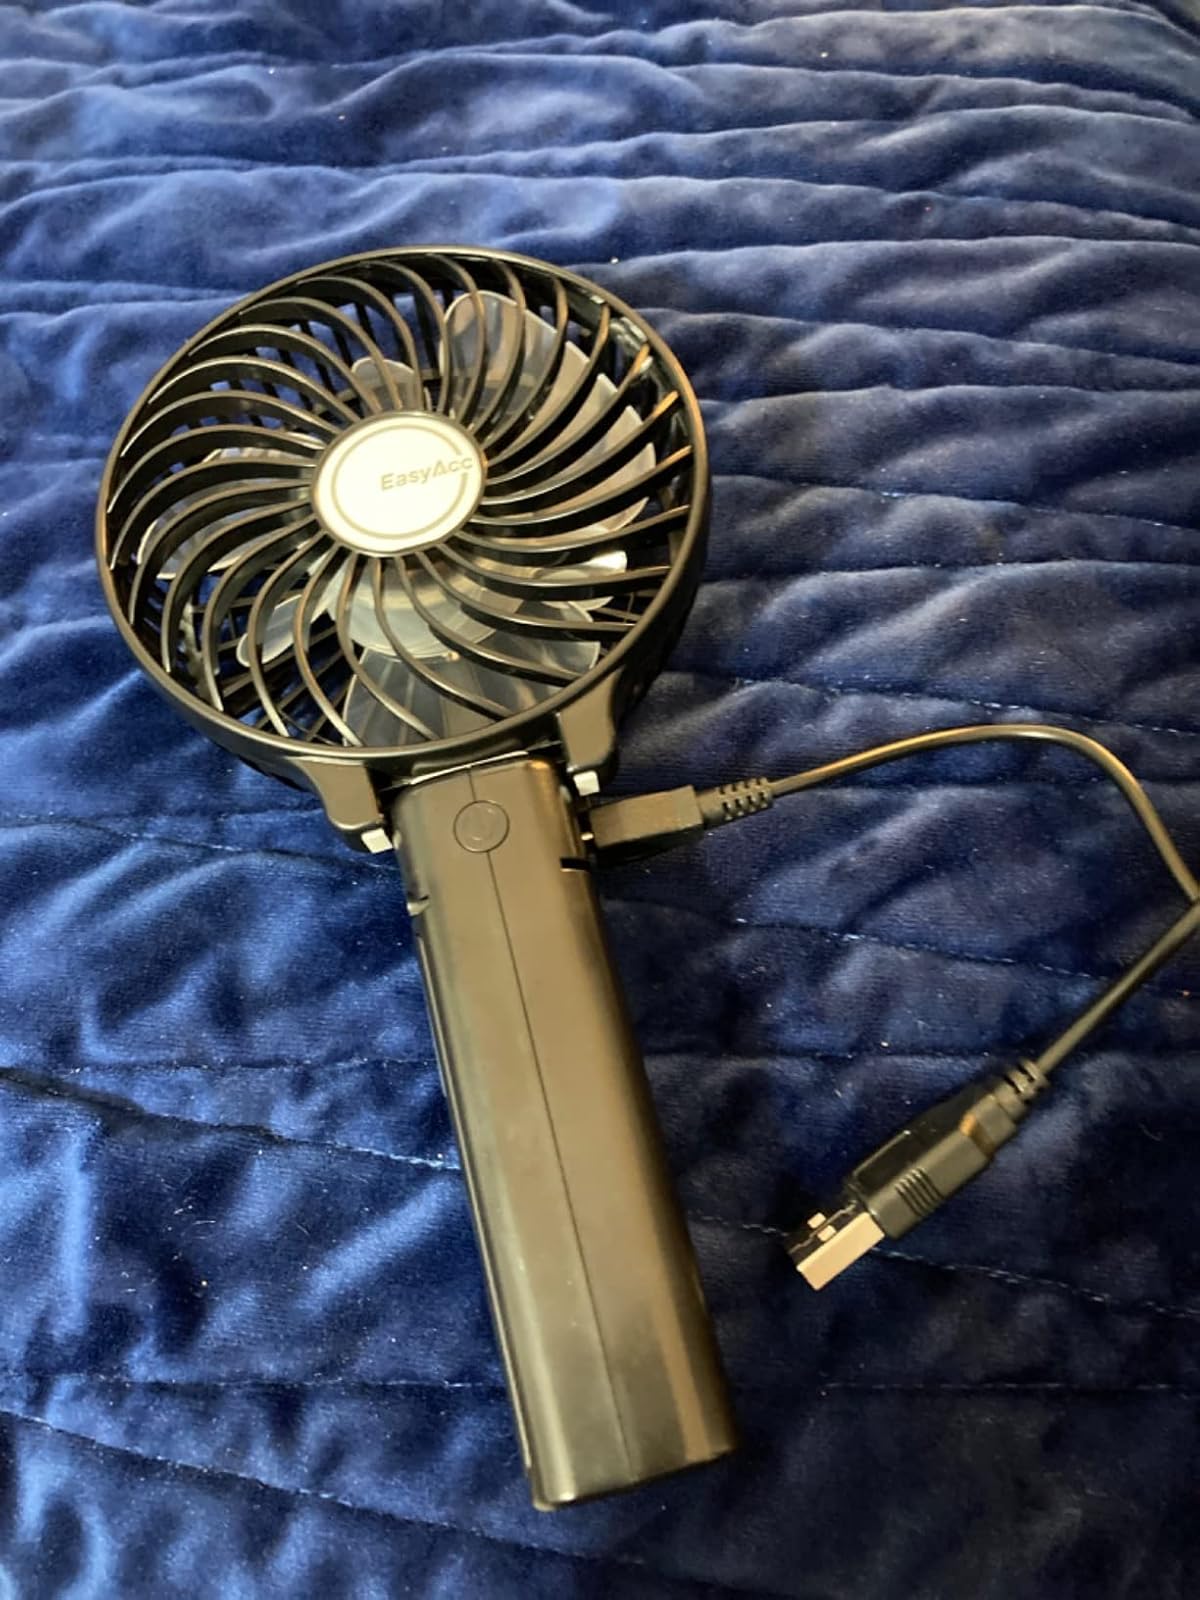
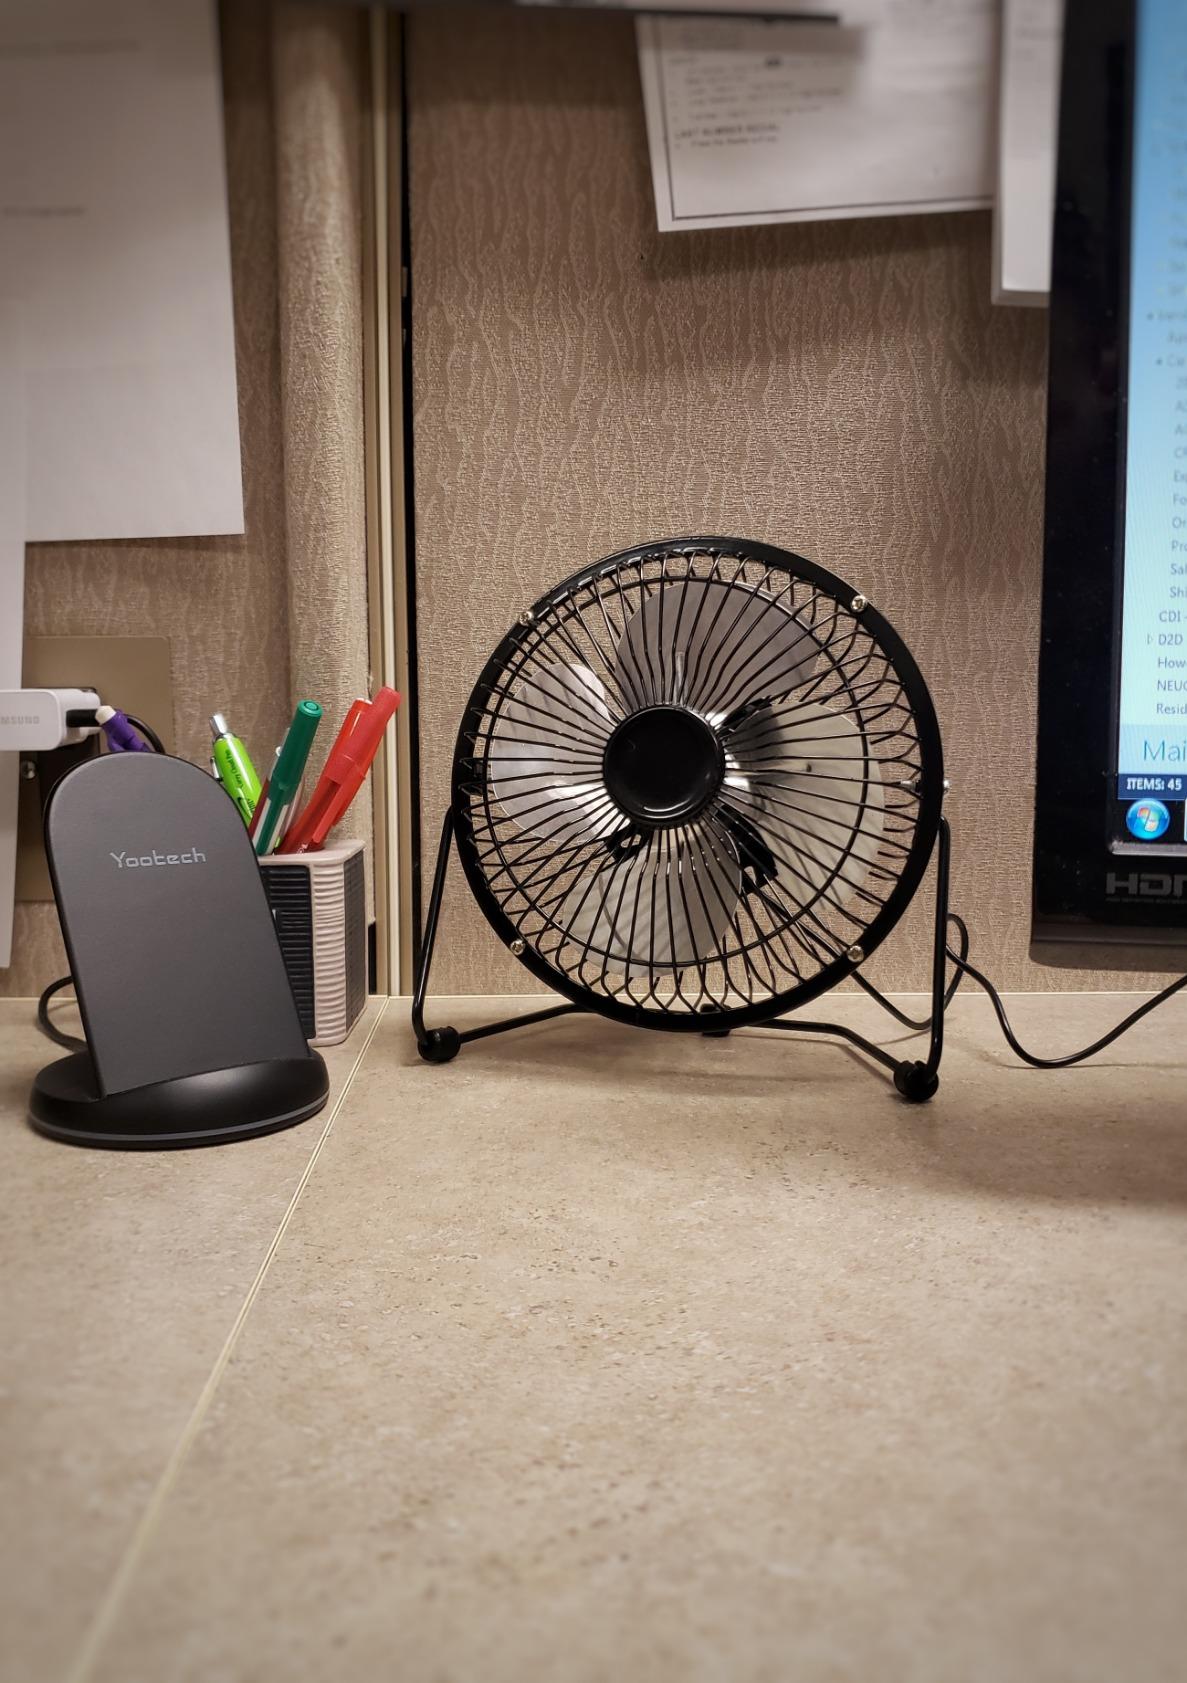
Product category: fan
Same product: no